Ivan Vostorgov

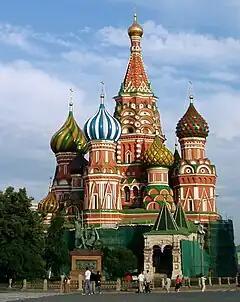
The Cathedral of the Intercession (St. Basil's Cathedral) that Vostorgov served as the rector of

In 1909, he traveled to eight resettlement dioceses to determine the procedure for opening new parishes and schools in them, building churches and school buildings. In addition, he inspected the Beijing Spiritual Mission and Orthodox churches in Northern Manchuria, and became familiar with the state of missionary work in Japan and Korea. In 1910, he traveled around Turkestan from the Persian border to the northern limits of the Syr Darya region, and visited the Semirechye and Semipalatinsk regions. In July and August of the same year, he participated in the work of the All-Siberian Missionary Congress, which was held in Irkutsk.